Thai cuisine

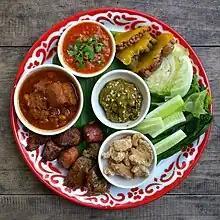
A selection of northern Thai dishes, served as starters

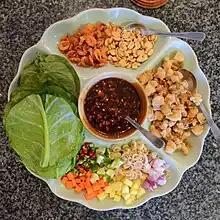
"Miang pla", literally means "wrapped fish"

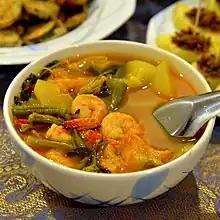
A southern Thai "kaeng som", a spicy and sour prawn and vegetable soup/curry.

Ahan Phak Nuea shares certain dishes with neighboring Shan State, in Burma, and with Laos. As in northeastern Thailand, glutinous rice, not jasmine rice, is eaten as the staple food.